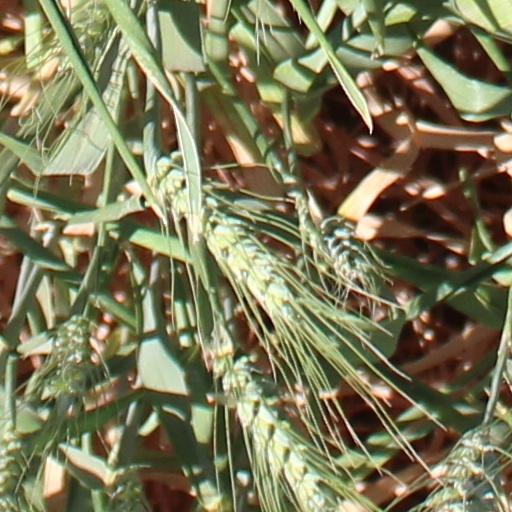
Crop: wheat